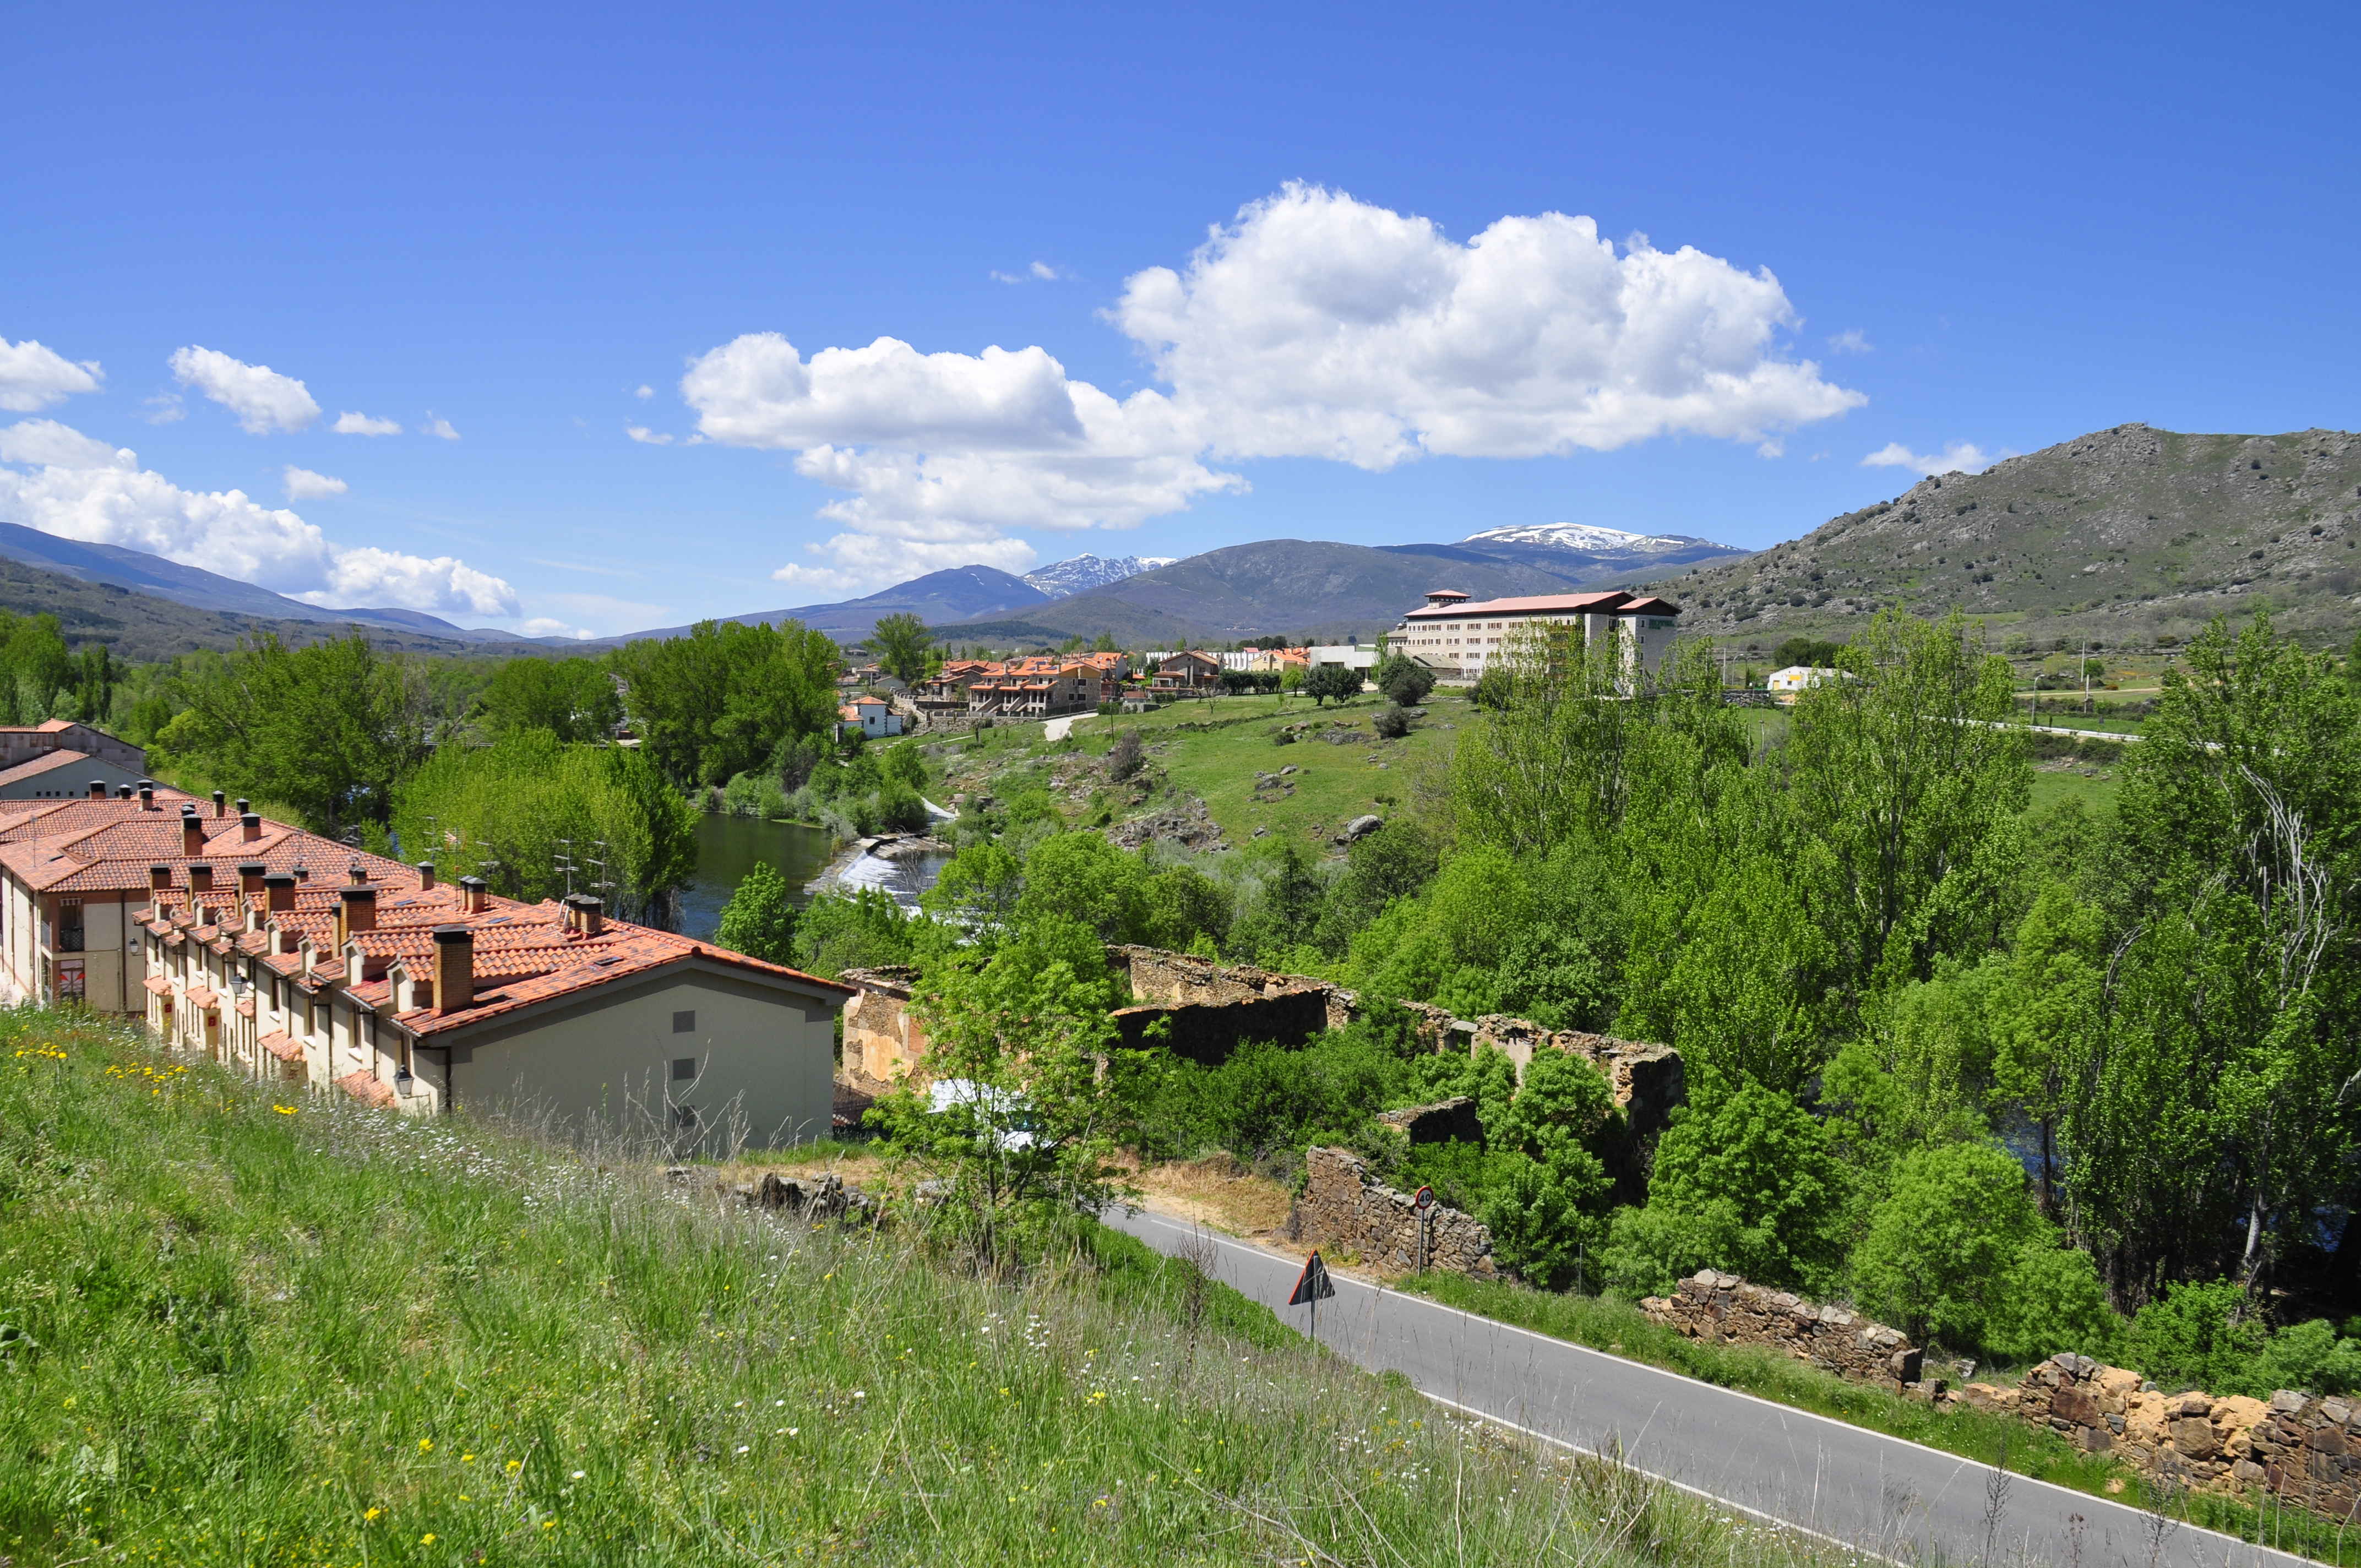
landscape, mountain, hill, town, valley, mountain range, village, property, spain, de, barco, y, castilla, leon, estate, real estate, rural area, avila, mountainous landforms